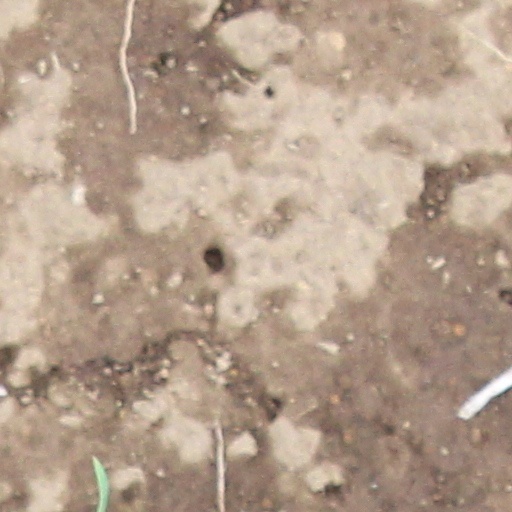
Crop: wheat